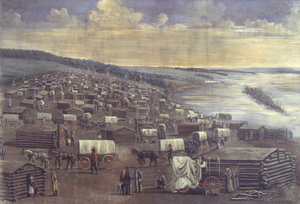
Les pionniers mormons étaient les membres de l'Église de Jésus-Christ des saints des derniers jours, également connus sous le nom de « saints des derniers jours », qui subirent l'exode lorsqu'ils furent chassés de Nauvoo, en Illinois et entreprirent à pied ou en chariot le trajet de plus de 2 000 km qui les mena jusqu'à la vallée du Grand Lac Salé, un endroit totalement désertique dans les montagnes Rocheuses, situé dans l'actuel État d'Utah, où ils s'établirent définitivement à partir de 1847.